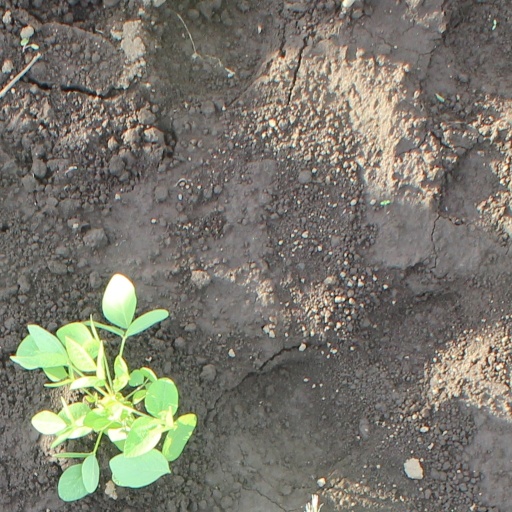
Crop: soybean